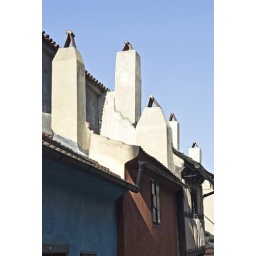
Golden street in the castle of Prague.